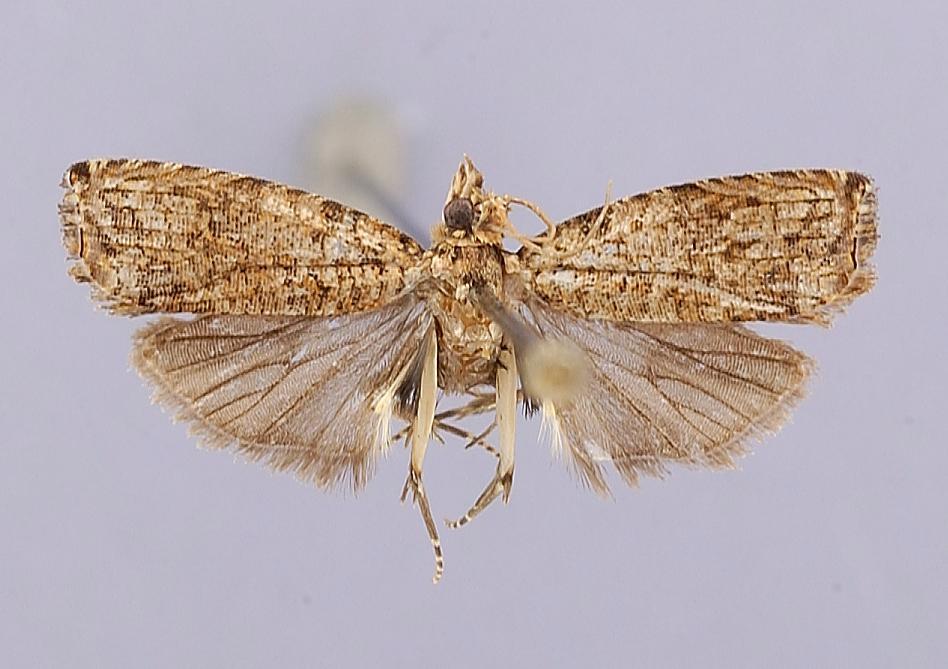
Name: Eucoenogenes bicucullus
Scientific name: Eucoenogenes bicucullus Pinkaew, 2005
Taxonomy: Animalia, Arthropoda, Insecta, Lepidoptera, Tortricidae
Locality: Kanchanaburi Province, Thong Pha Phunm National Park, 14°41'38"N, 98°24'17"E, Kanchanaburi, Thailand
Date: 30 Jul 2002